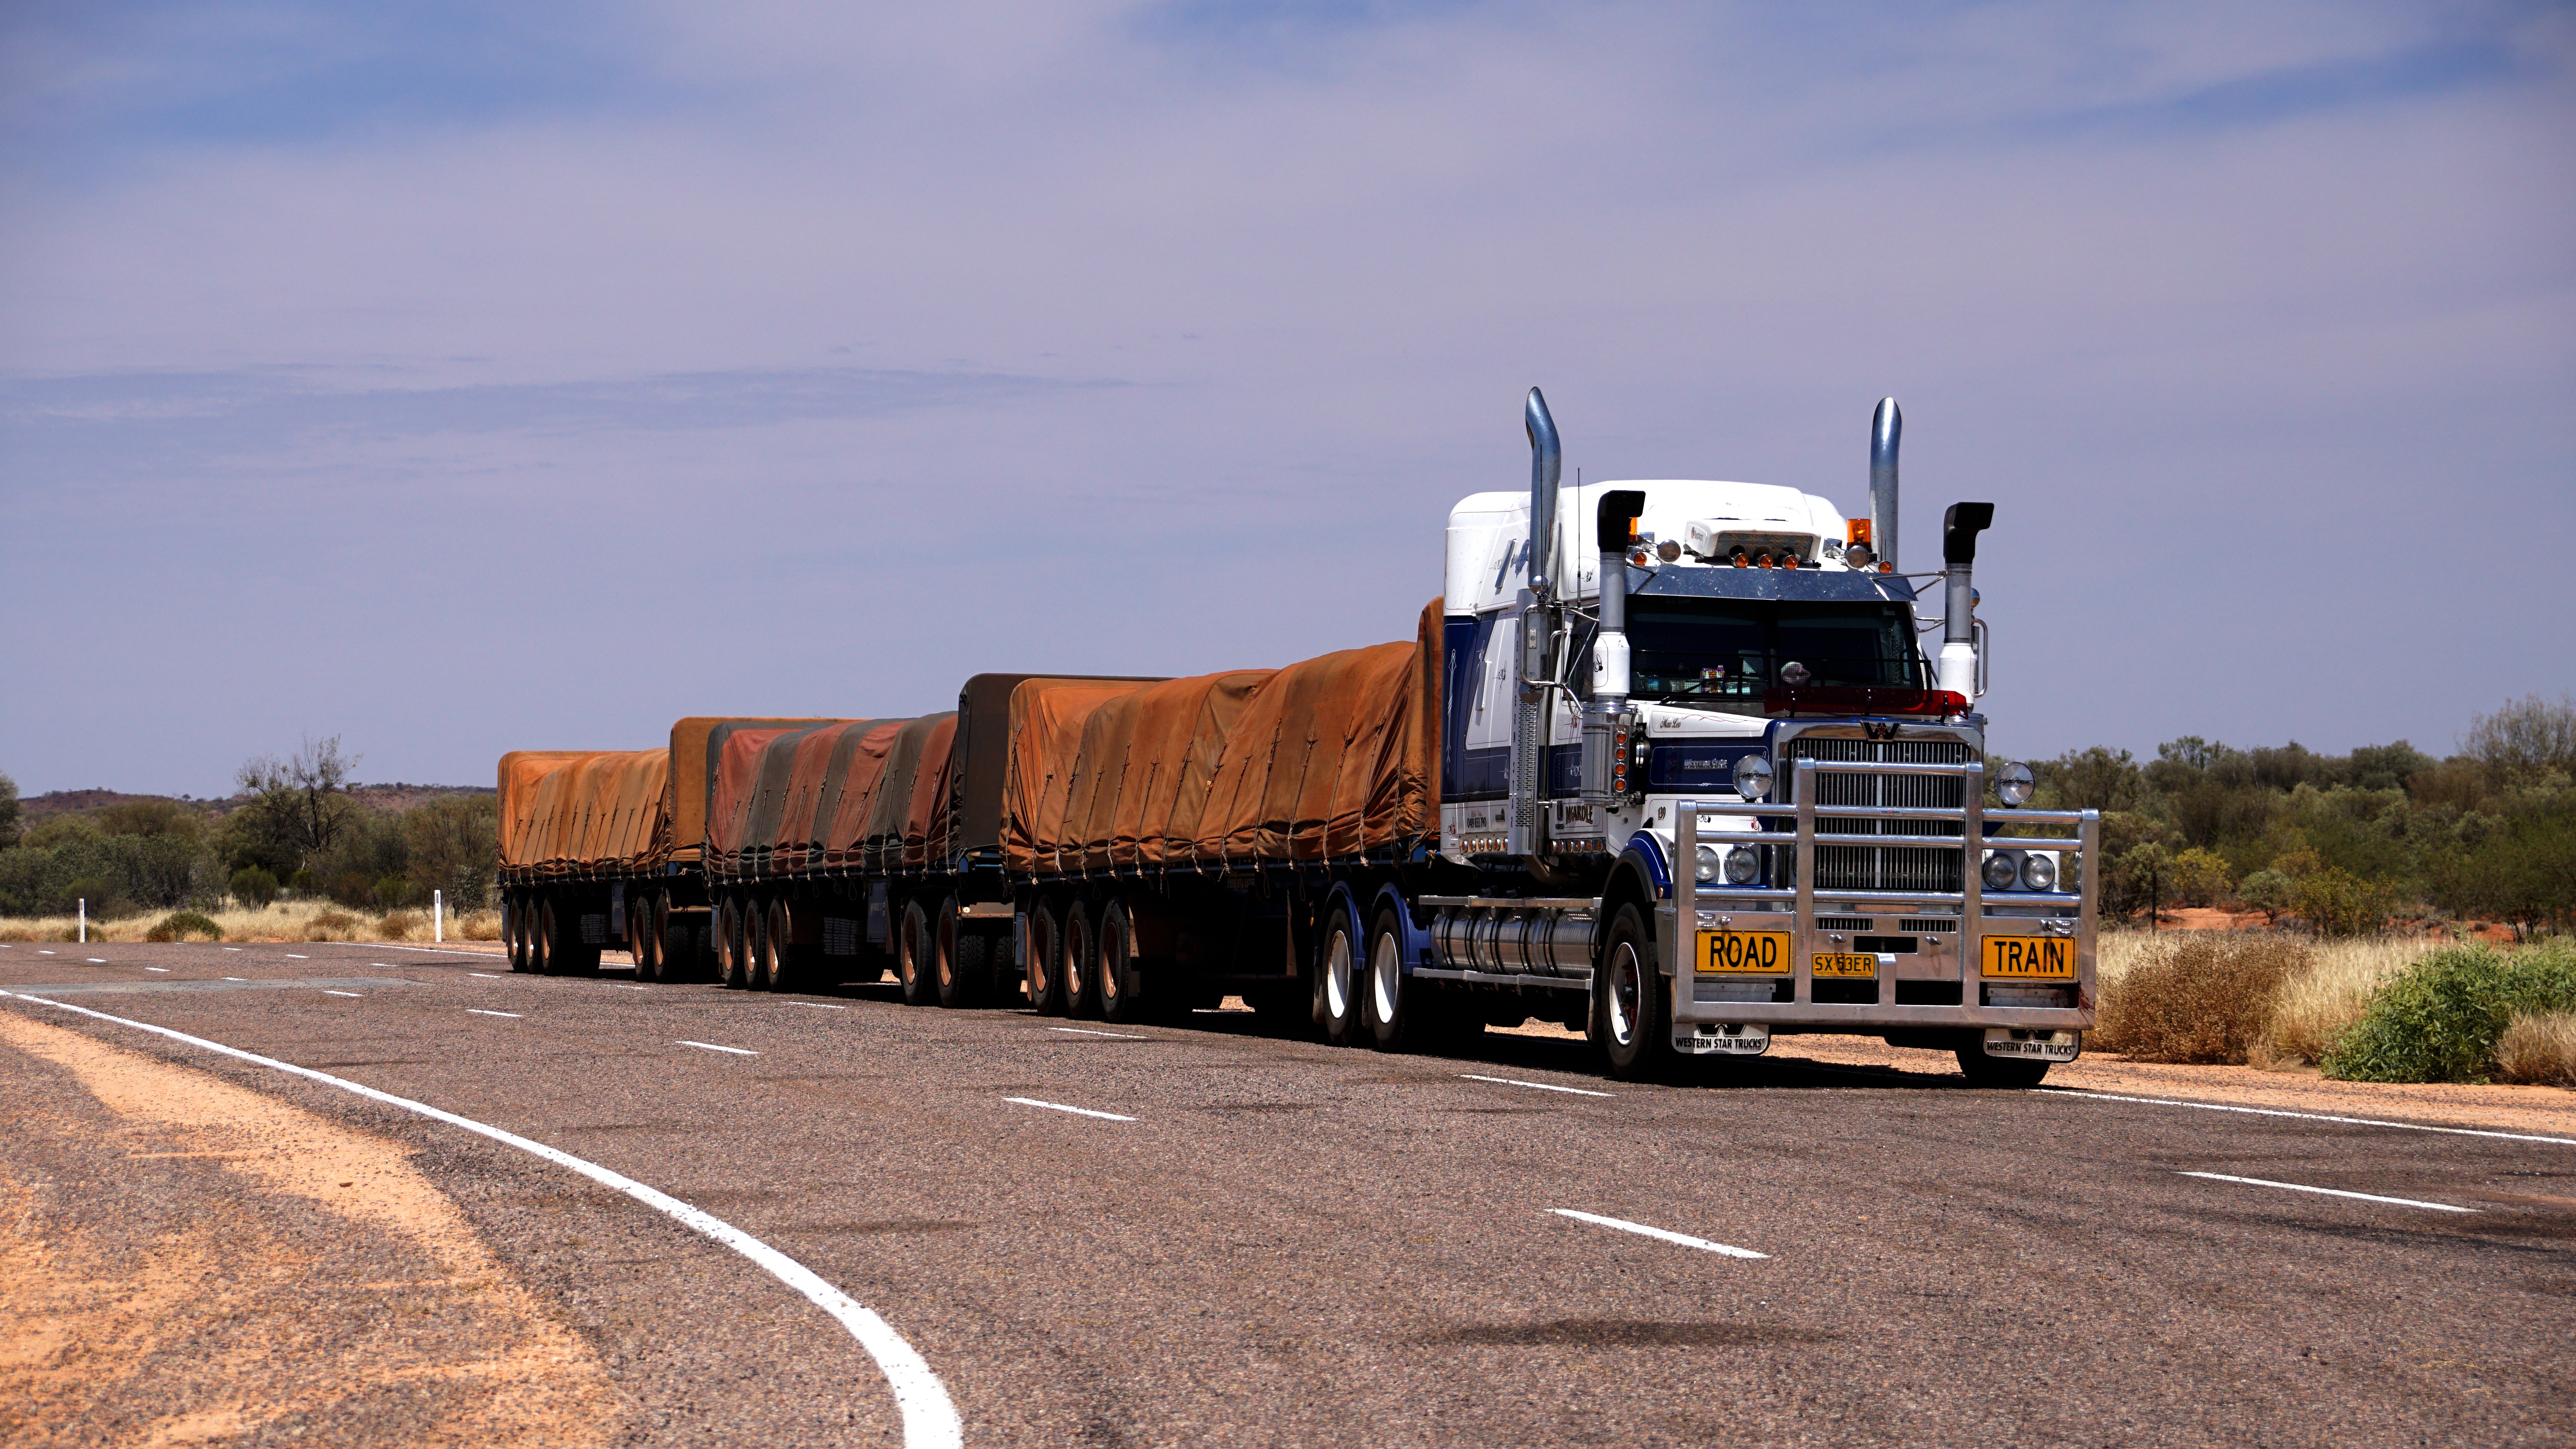
road, highway, asphalt, transport, truck, vehicle, australia, locomotive, infrastructure, outback, rail transport, road train, land vehicle, carriage of goods, trailer truck, lasseter highway